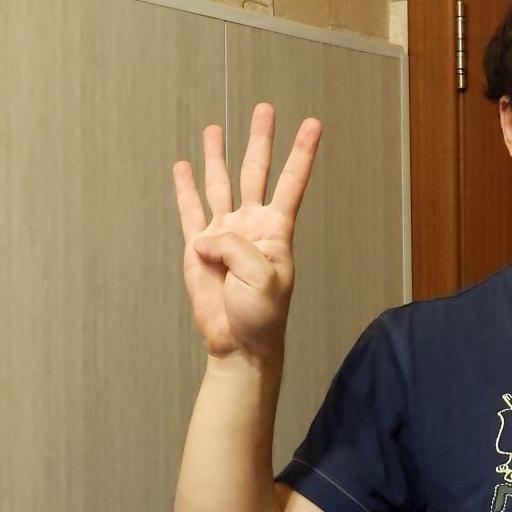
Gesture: four